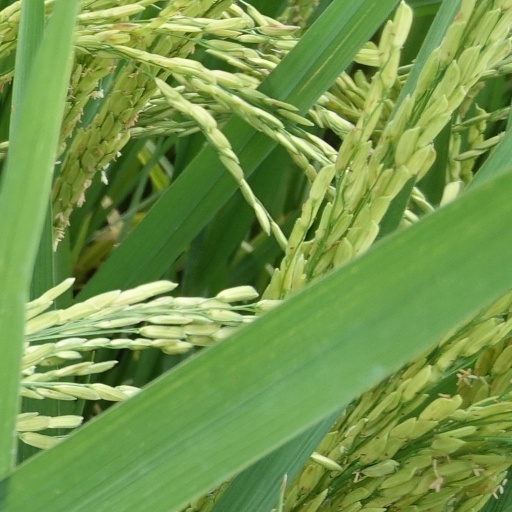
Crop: rice